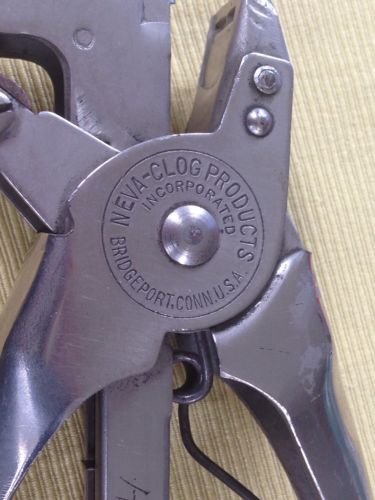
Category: stapler